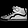
Label: Sneaker